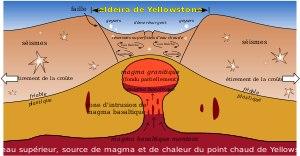
Le point chaud de Yellowstone, également appelé point chaud de Snake River Plain-Yellowstone, est un point chaud volcanique situé à Yellowstone, aux États-Unis. Il est la cause d'événements volcaniques d'importance dans les États de l'Oregon, du Nevada, de l'Idaho et du Wyoming. Il a créé une série de caldeiras, dont la Island Park Caldera, la Henry's Fork Caldera et la Bruneau-Jarbidge caldera, qui ont formé la Snake River Plain. Le point chaud est actuellement sous la caldeira de Yellowstone.